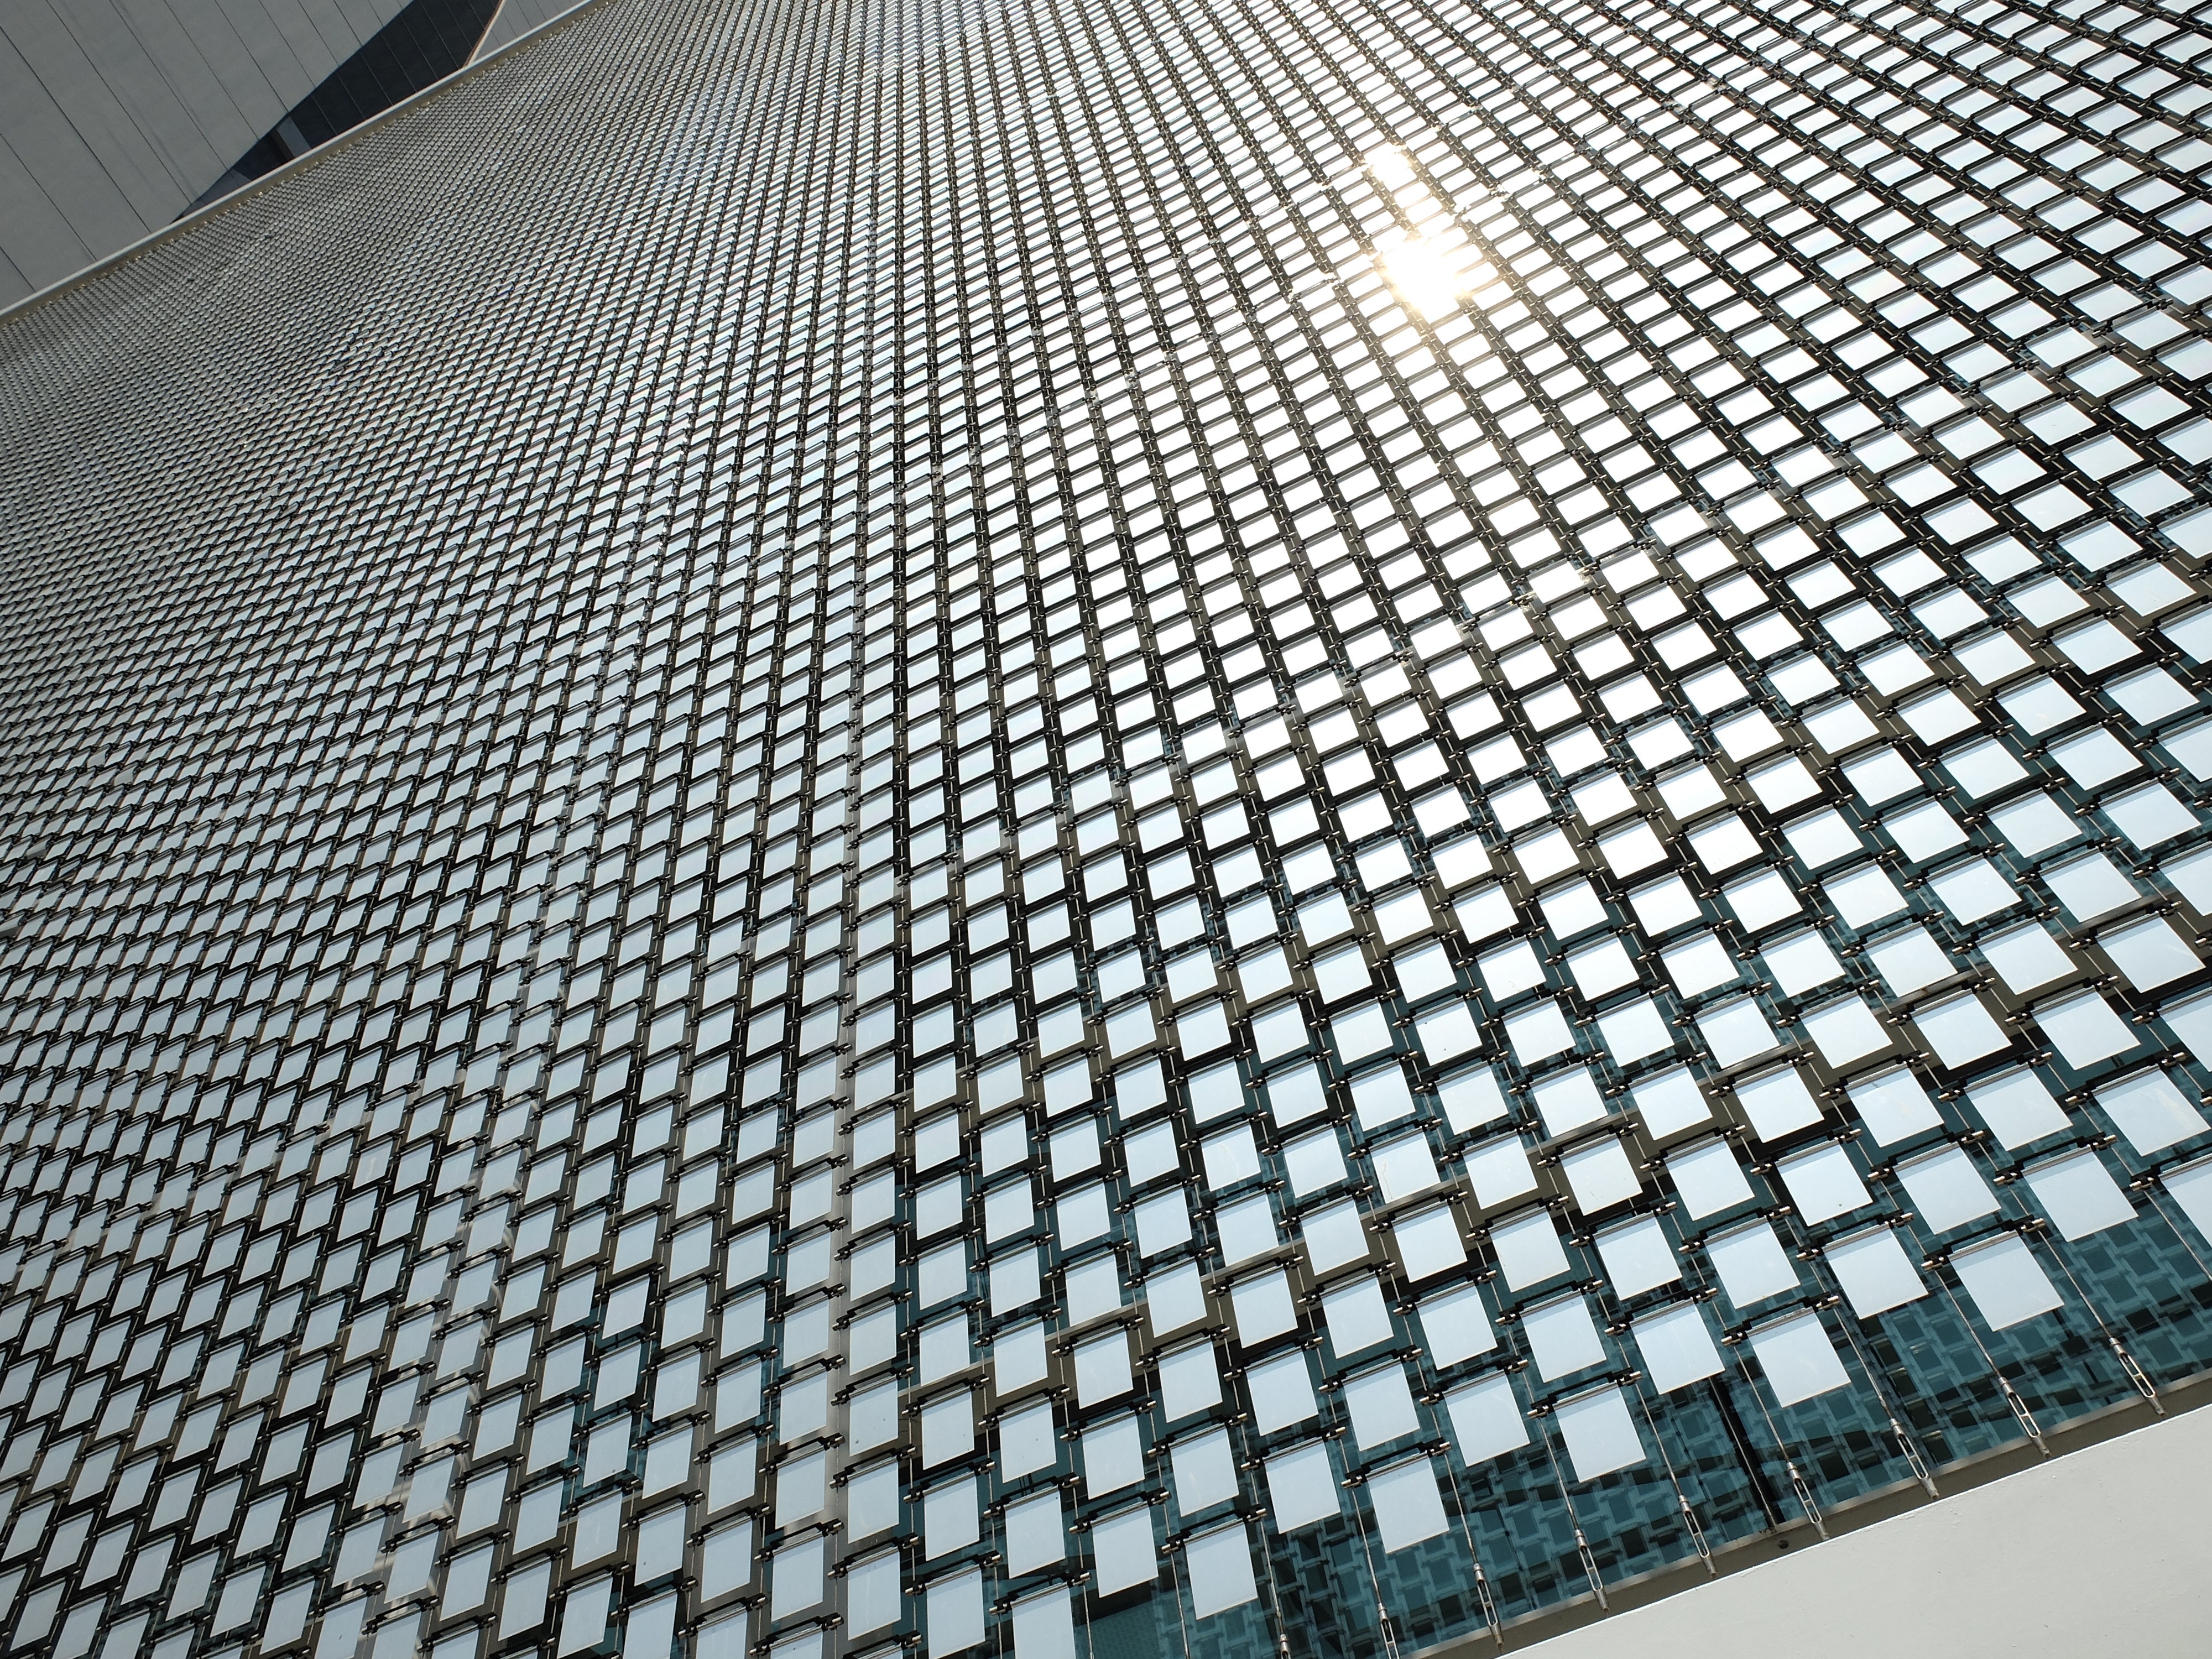
wing, floor, roof, pattern, line, material, circle, sculpture, net, sparkling, reflections, mesh, flooring, curtain wall, chain link fencing, rocking stand